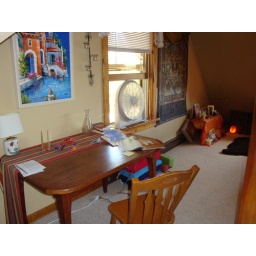
Another desk area/ bed is against the far wall